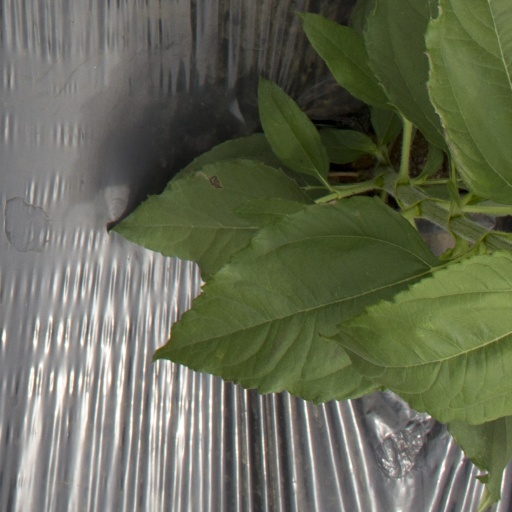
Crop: Jerusalem artichoke